Tsuda Umeko

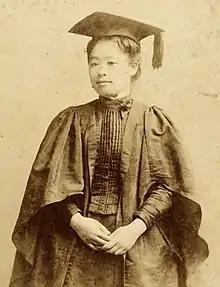
Tsuda Ume (1864–1929) at Bryn Mawr College graduation

Tsuda returned to the United States and enrolled at Bryn Mawr in 1889, where she majored in biology. Her academic advisor was embryologist and head of the Biology Department Thomas Hunt Morgan. After 18 months at Bryn Mawr she spent six months studying education at Oswego Normal School in New York, and then applied for another year's leave from the Peeresses' School, on the condition that she study women's education in the United States.